Xie Jialin

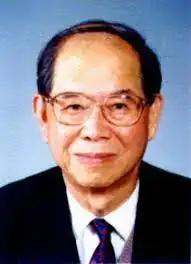

Born in Harbin, he studied physics at Yenching University. Upon graduation in 1943, Xie enrolled at Stanford University, where he earned a Ph.D. in 1951. While working for the University of Chicago Medical Center in 1955, he developed a particle accelerator used to treat cancerous tumors. Later that year, Xie returned to China and helped build the country's first particle accelerator. For his contribution to the development of the 30MeV electron Linear particle accelerator, Xie was awarded the Scientific and Technological Achievement Prize at the 1978 National Science and Technology Conference. Xie went on to become the project director during design, development and construction of the Beijing Electron Positron Collider (BEPC), which was most notably used in precision measurement of the τ lepton. He received the State Preeminent Science and Technology Award for his work in 2011. Xie died on 20 February 2016 at the age of 95 in Beijing.